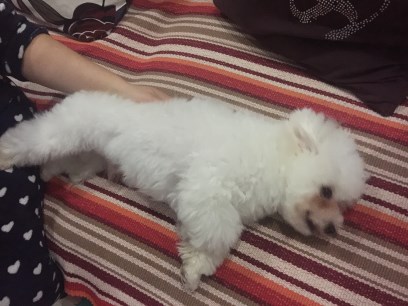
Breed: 3083-n000117-Bichon_Frise